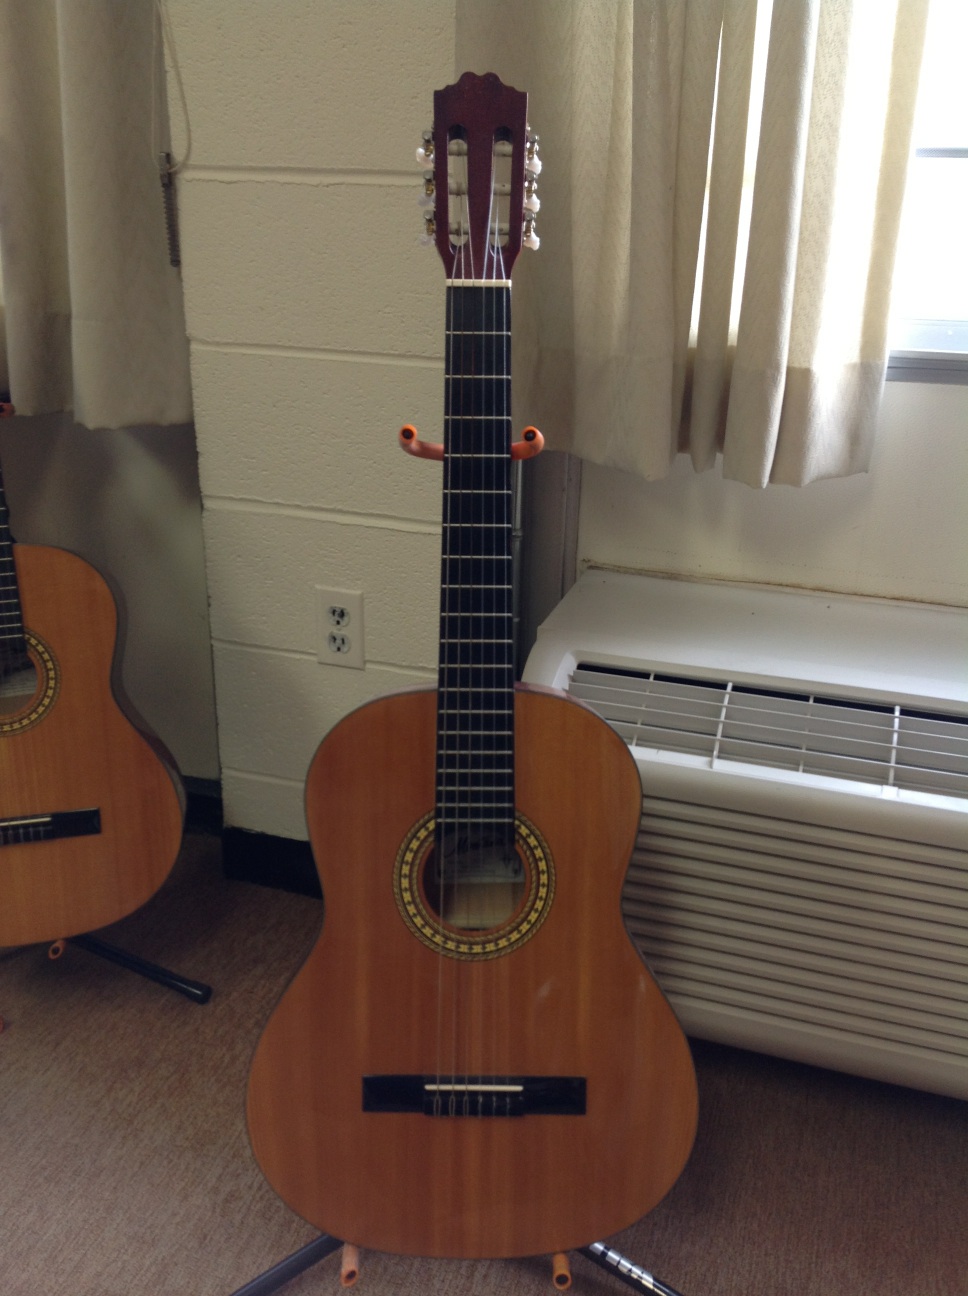Question: What is this?
Answer: guitar